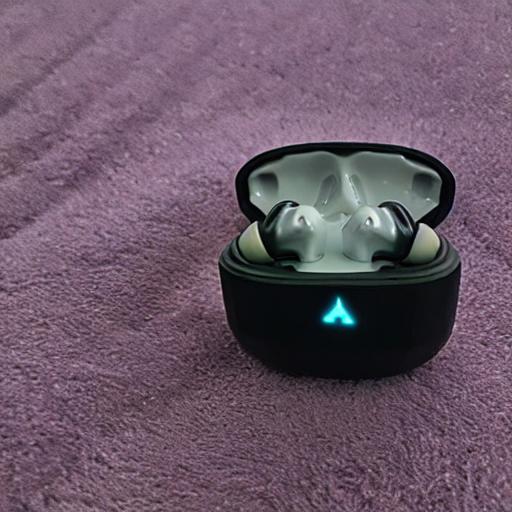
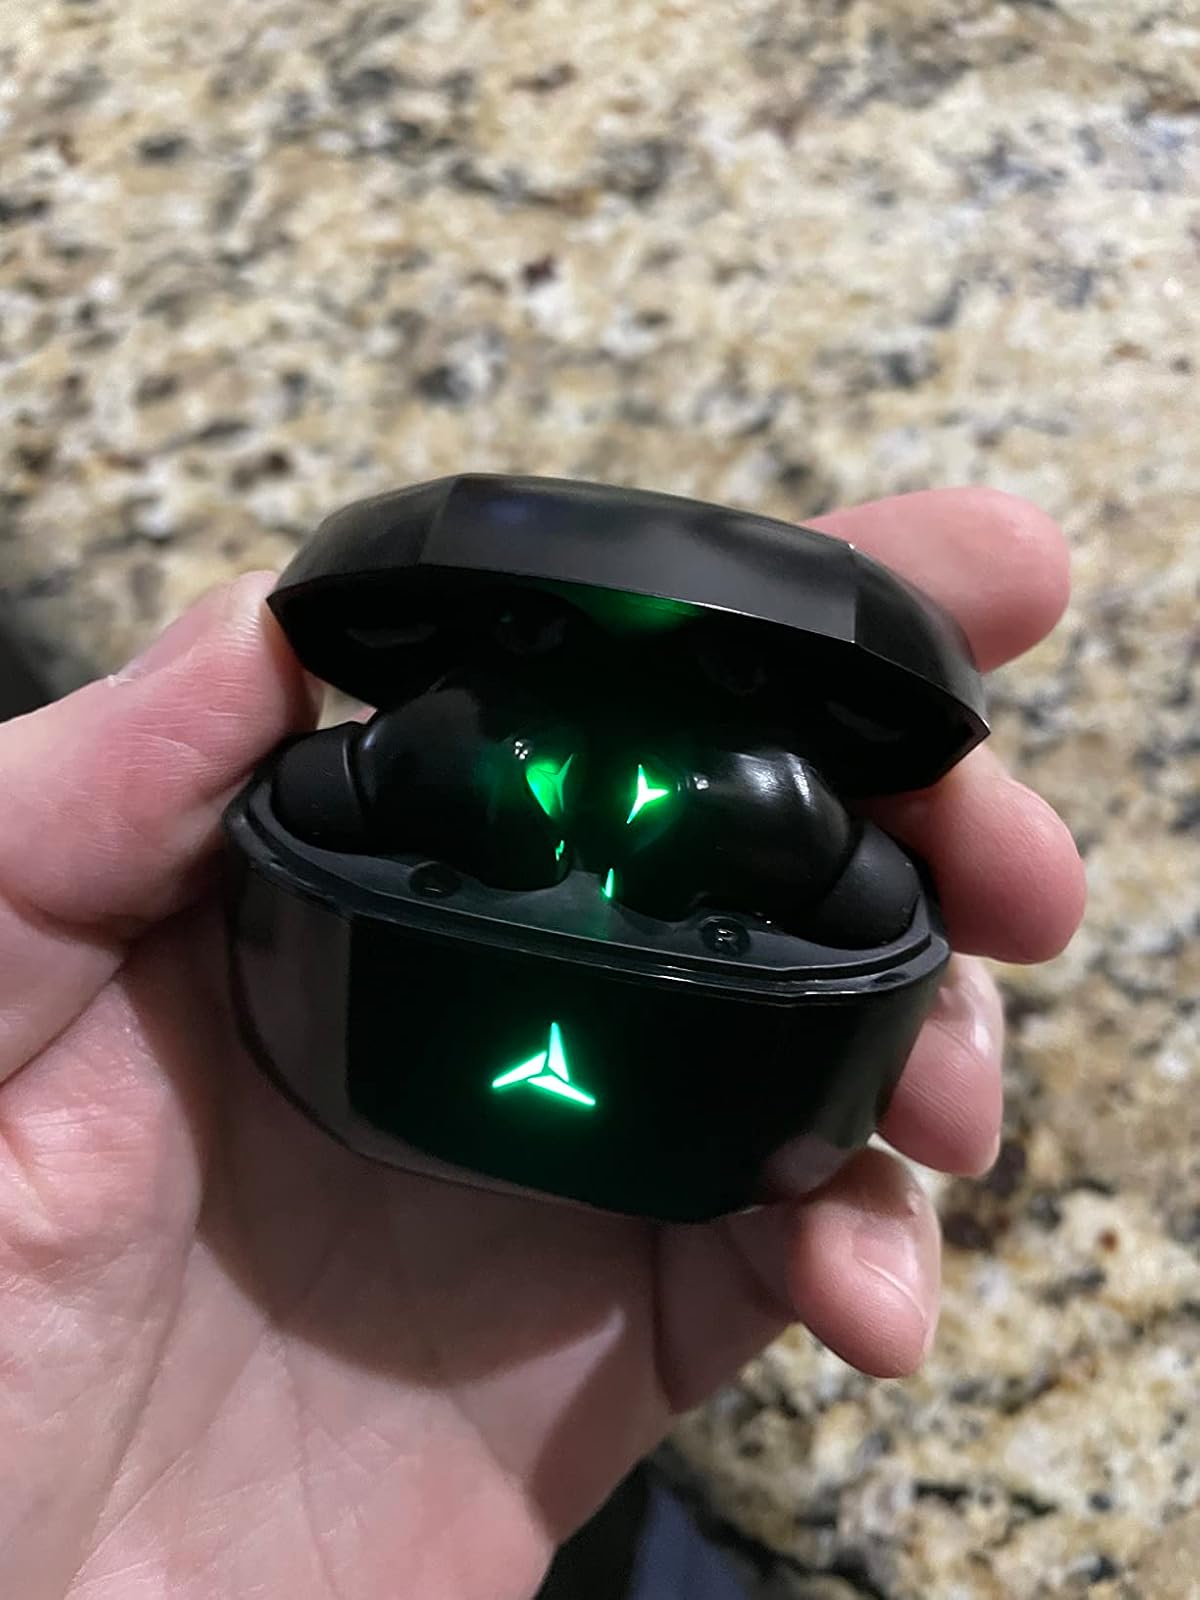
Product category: earbuds
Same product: no